Eri Cahyadi

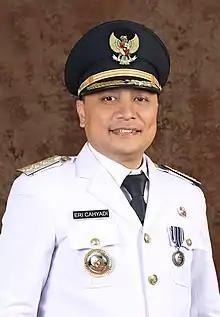
Official portrait, 2021

Eri Cahyadi (born 27 May 1977) is an Indonesian politician and bureaucrat who has served as Mayor of Surabaya since 26 February 2021. He was elected in the 2020 Surabaya mayoral election.